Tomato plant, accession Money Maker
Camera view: vertical (180 deg); turntable rotation: 30 degrees
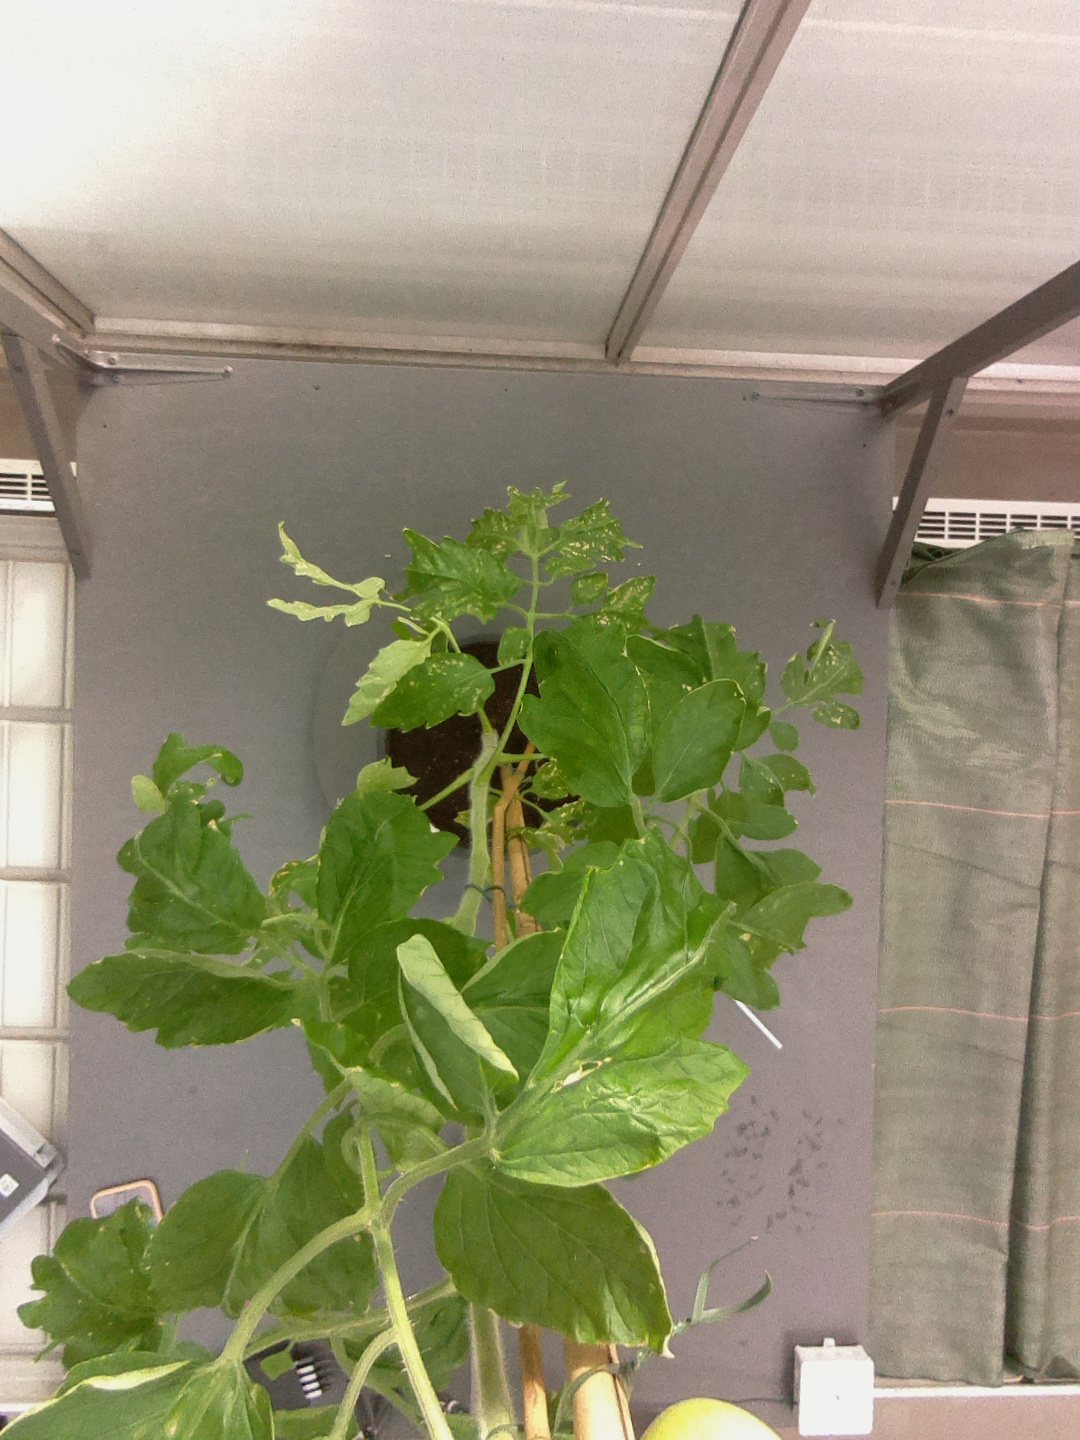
BBCH growth stage 74: 40%-50% of final fruit size